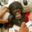
Label: chimpanzee